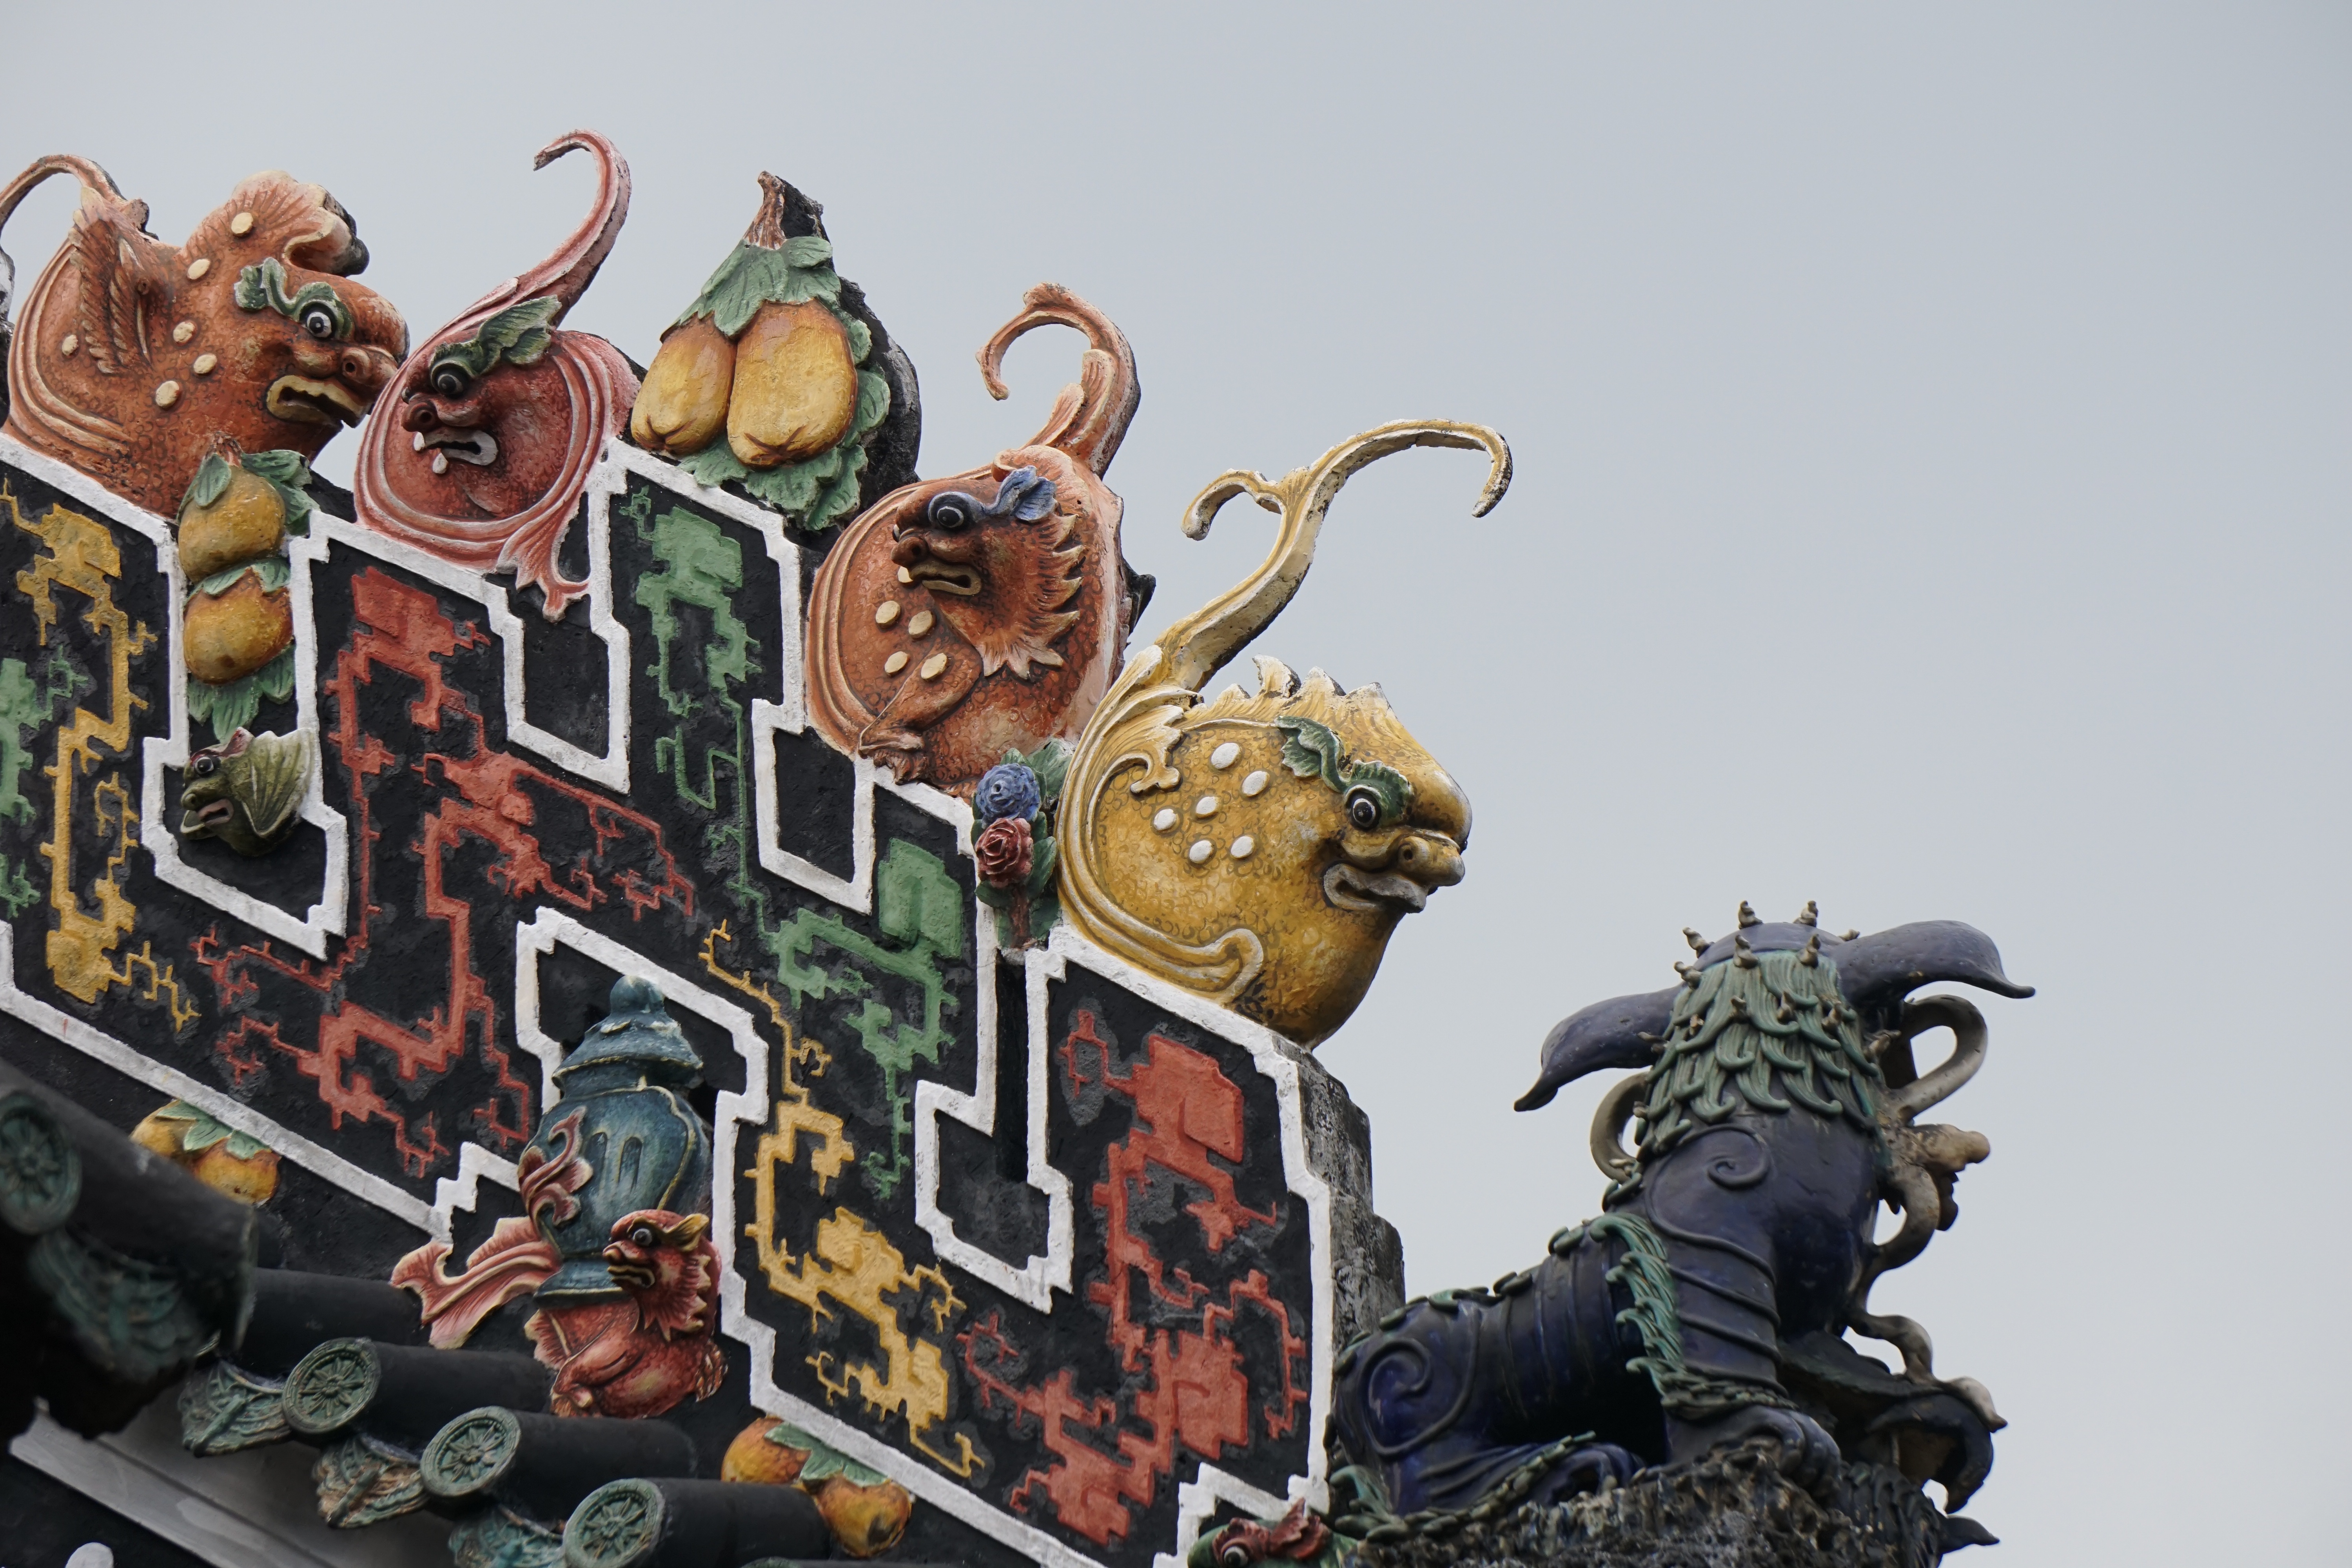
art, comics